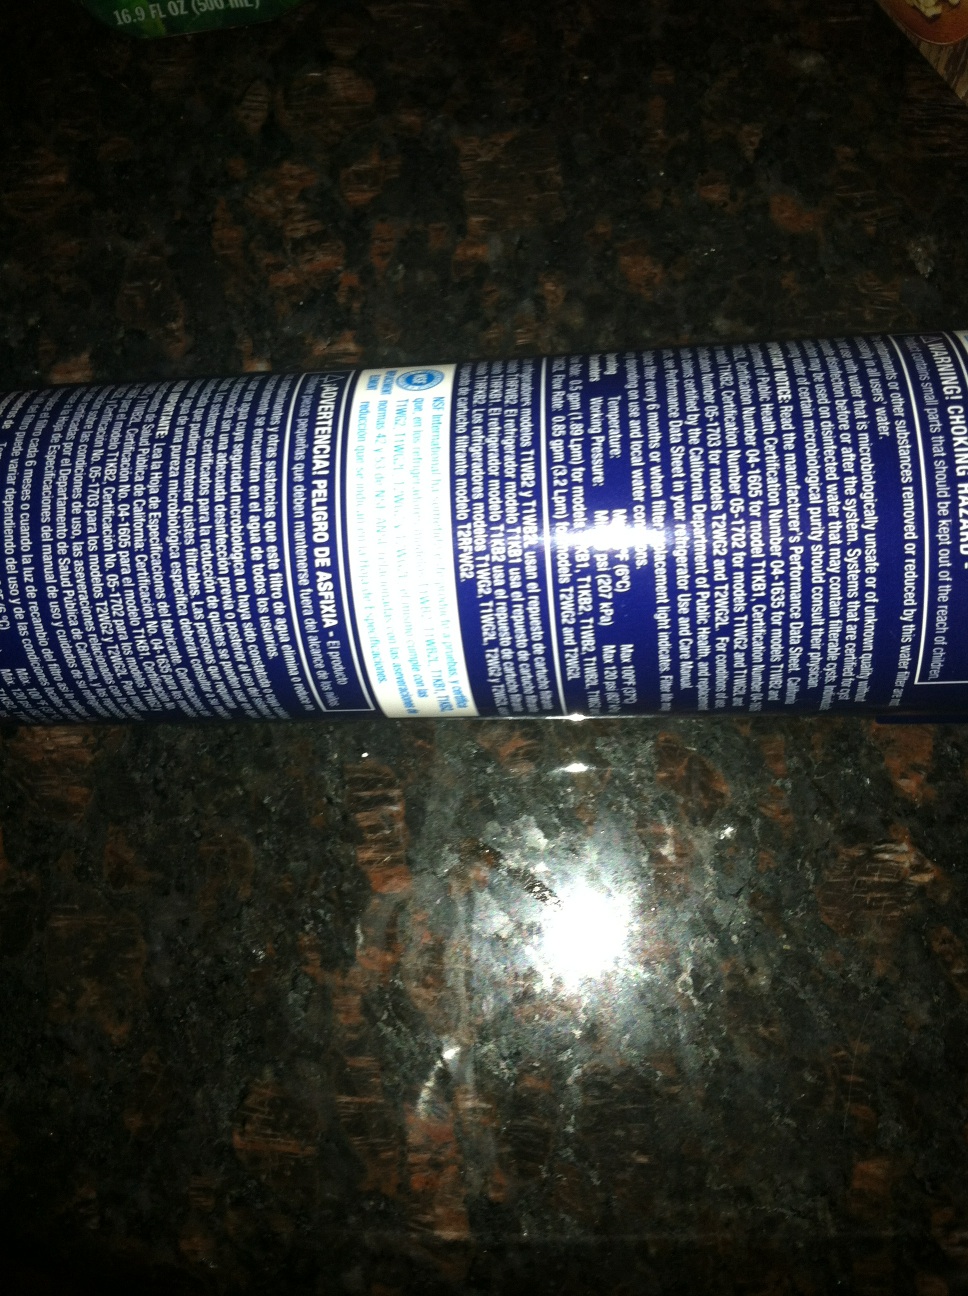Question: Can you tell now the model number of this?
Answer: unanswerable